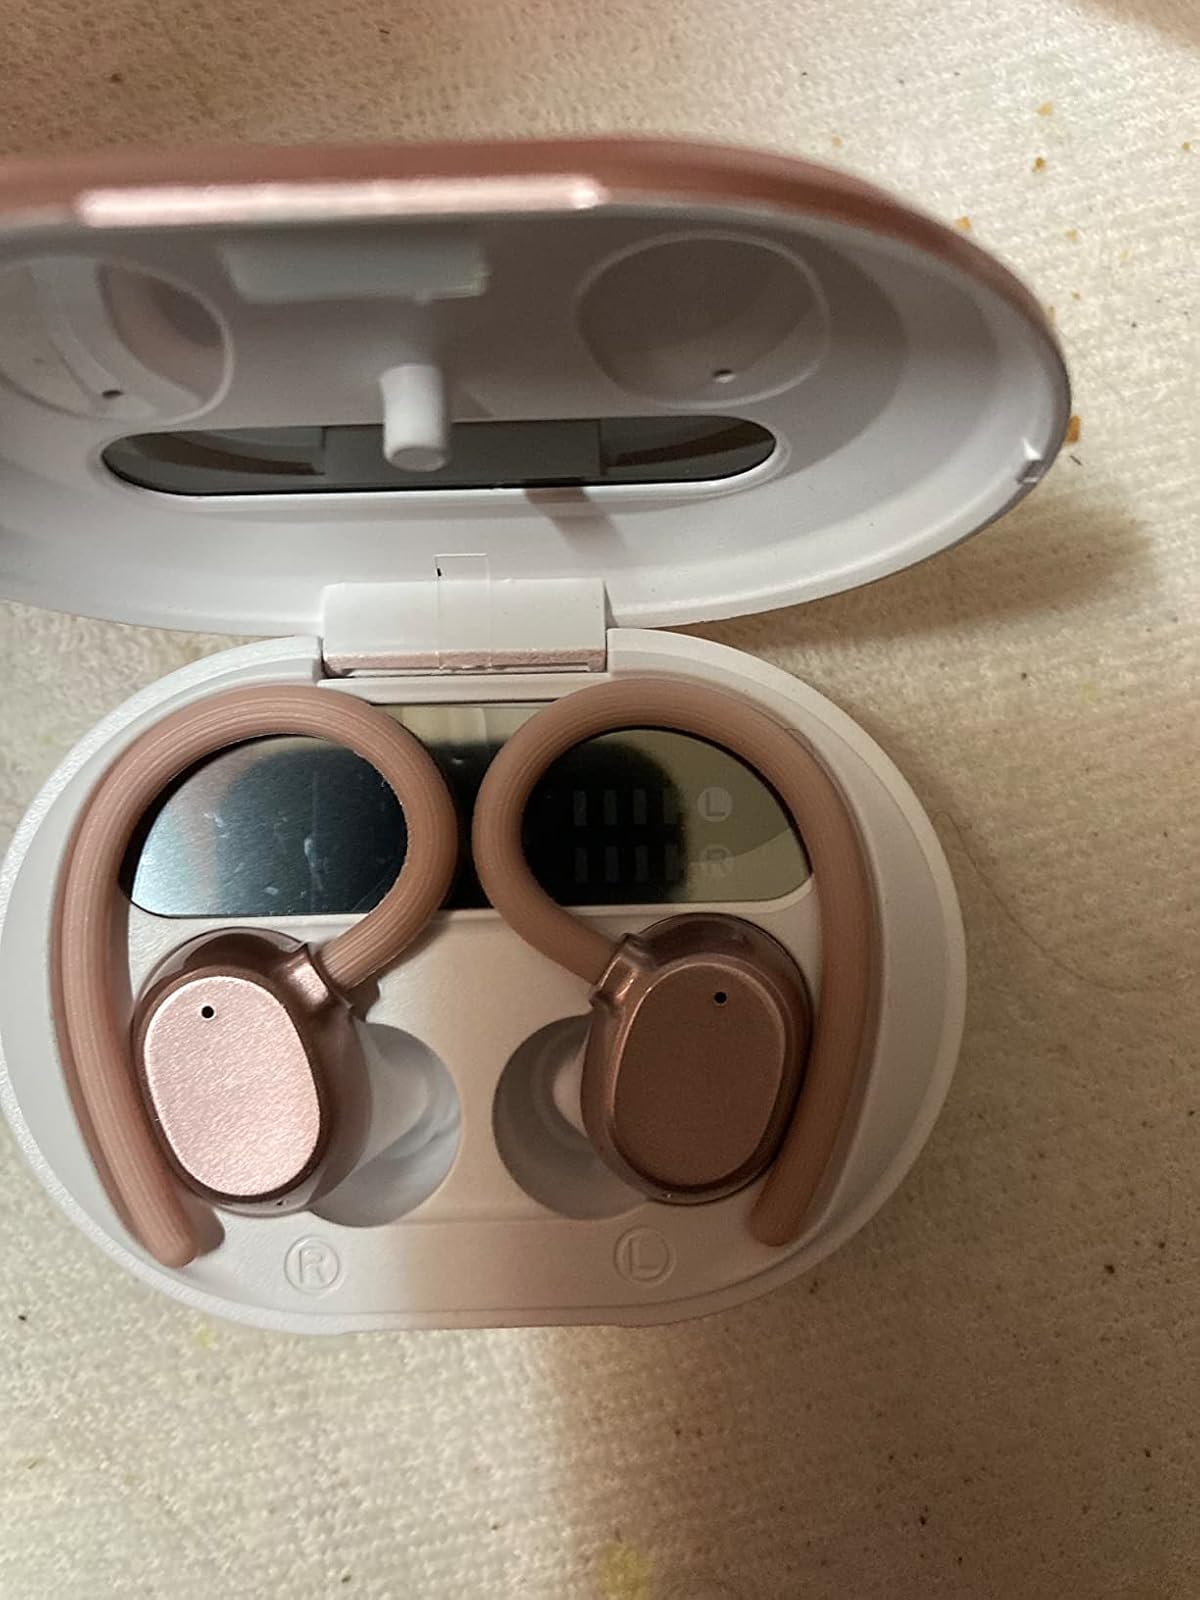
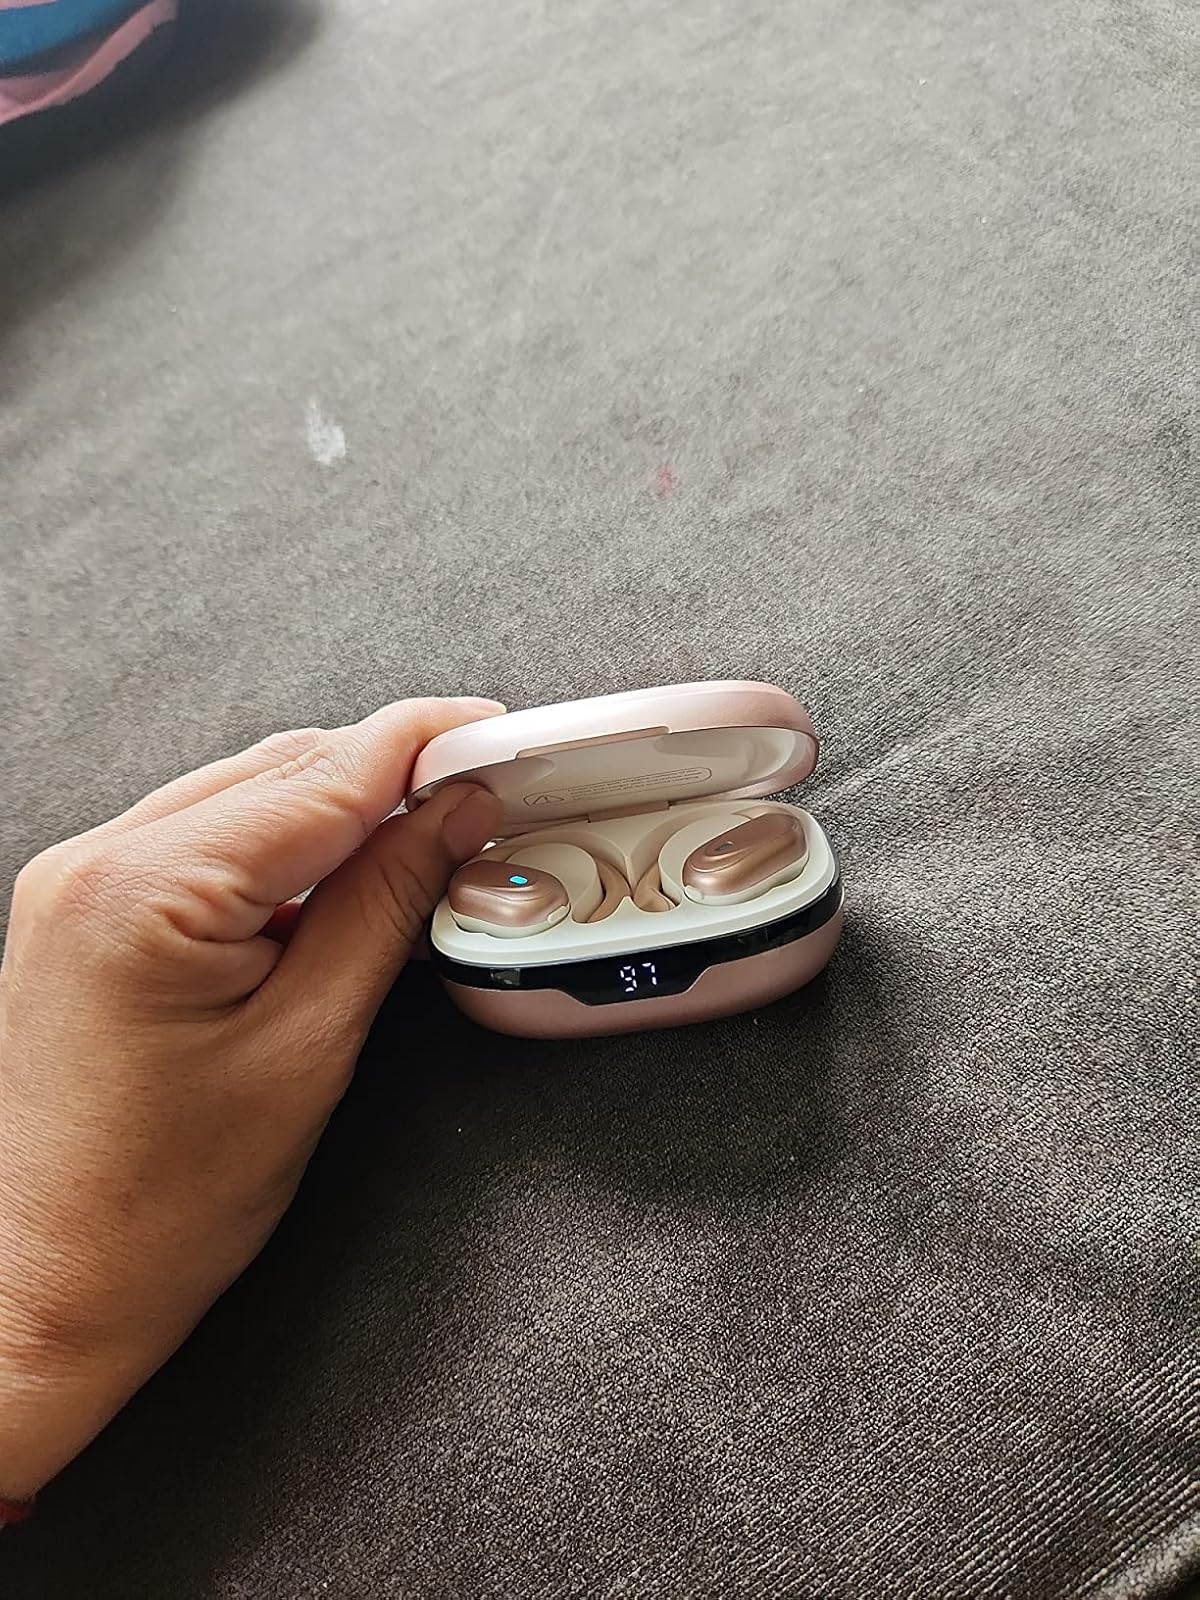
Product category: earbuds
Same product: no